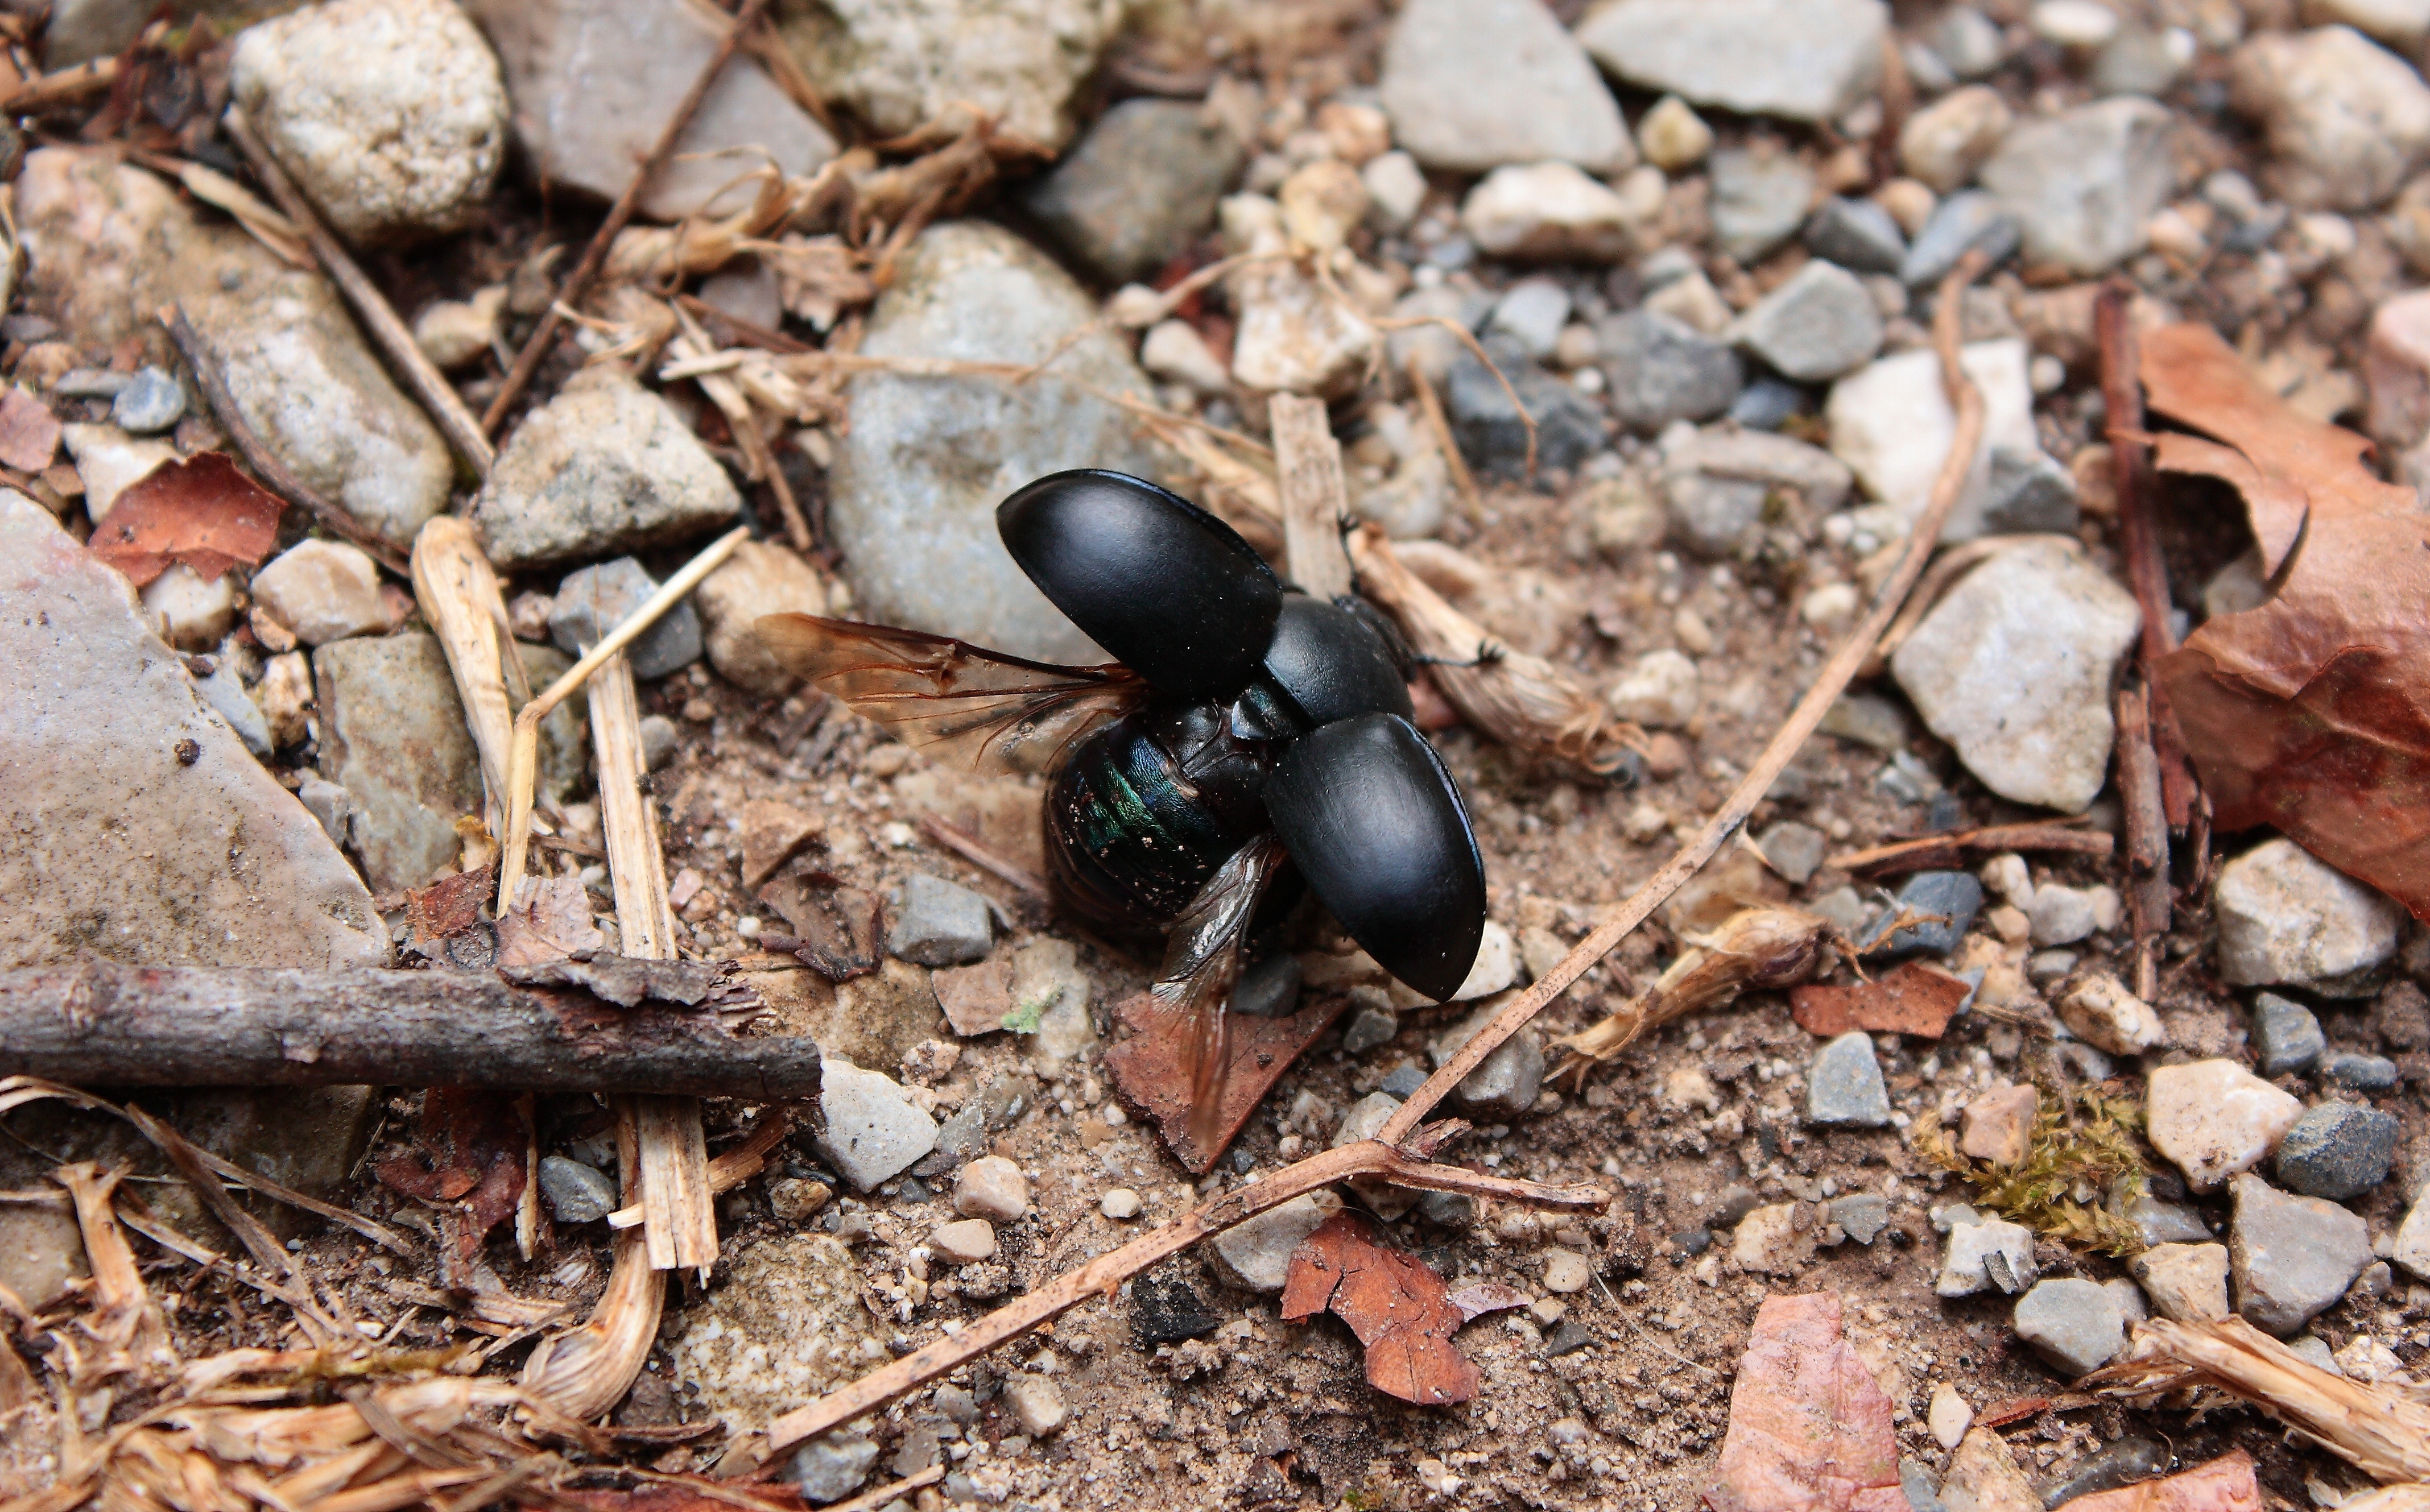
nature, fall, wildlife, insect, soil, black, fauna, ladybird, invertebrate, ant, pest, beetle, dung beetle, membrane winged insect, scarabs, scarrab